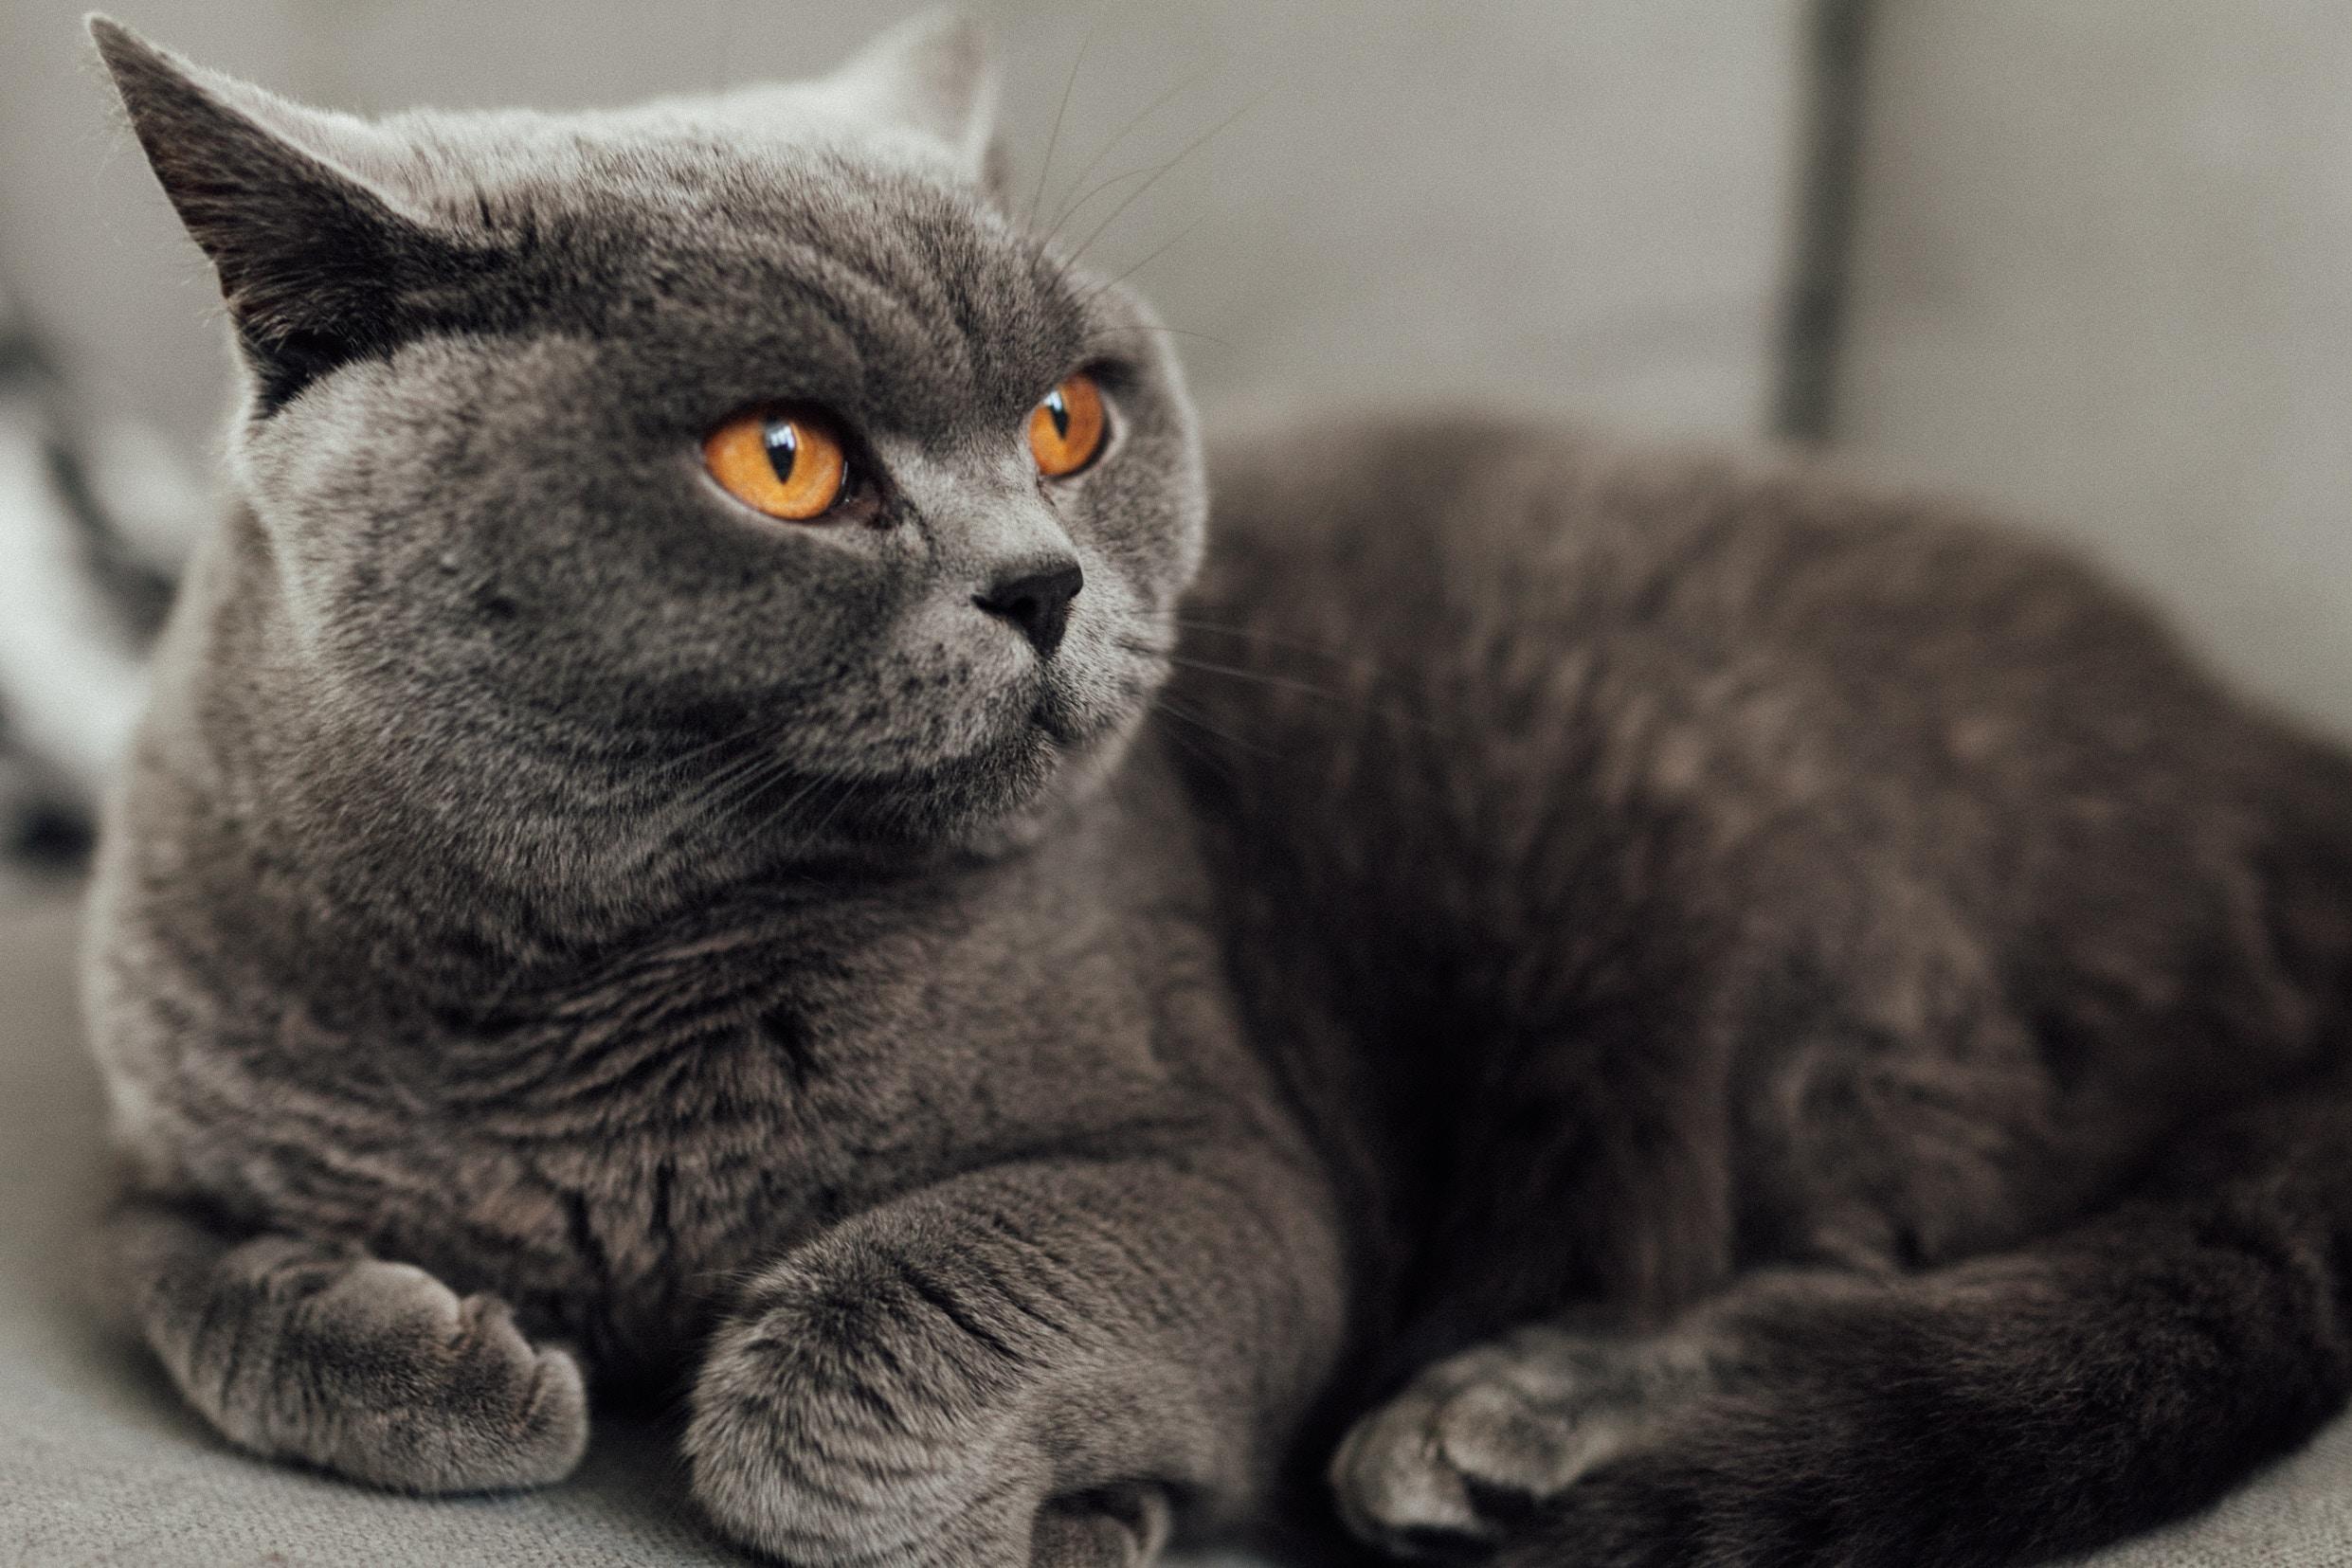
cat